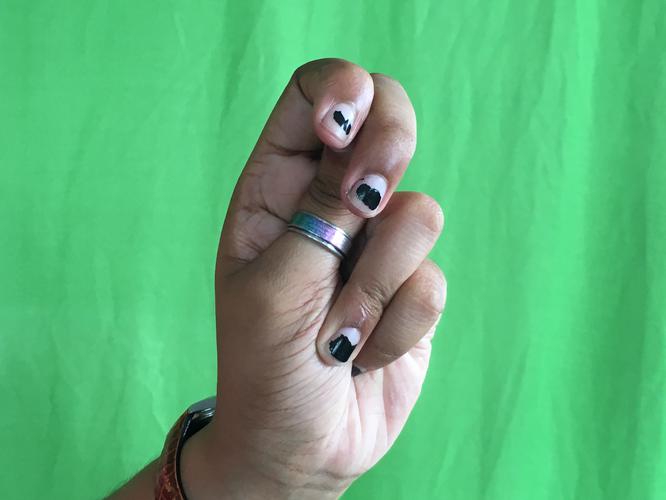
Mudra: Katakamukha_2
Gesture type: single_hand